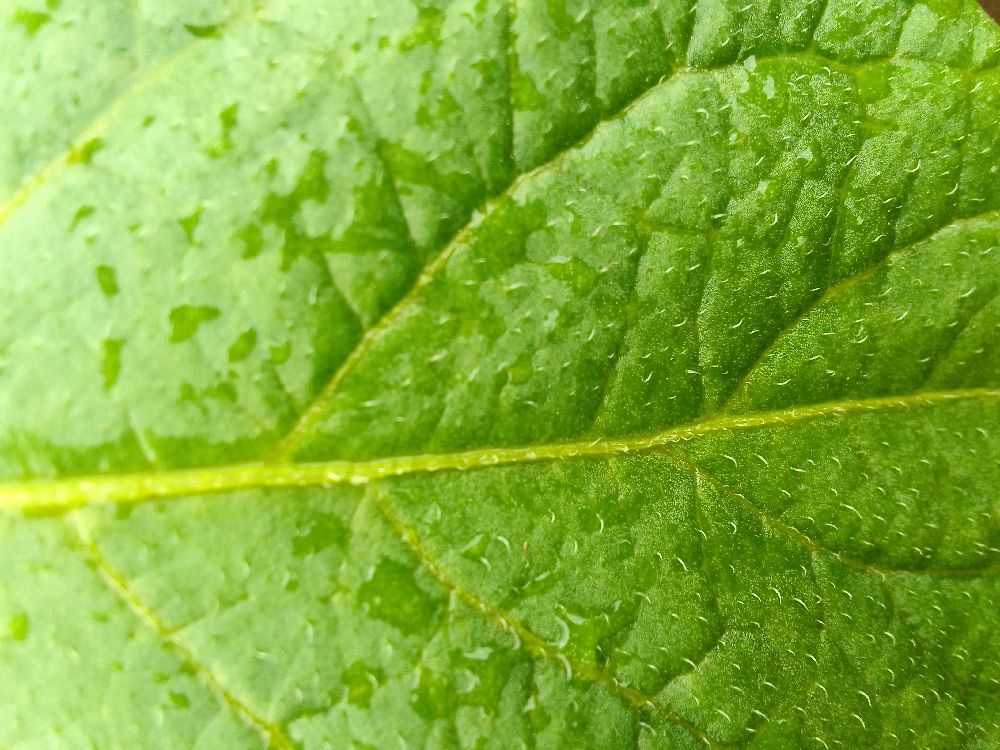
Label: Healthy